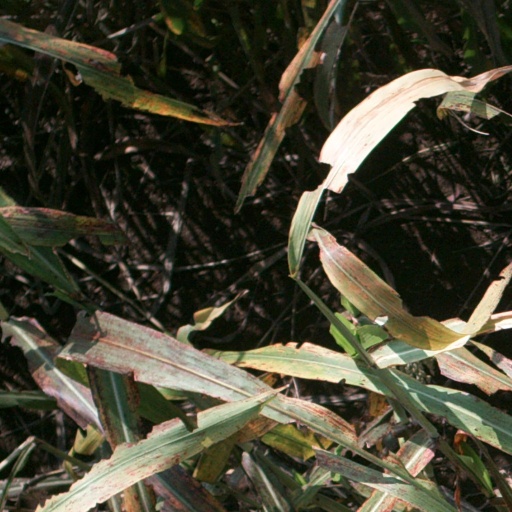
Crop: sorghum